Bayawan

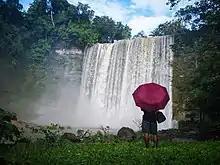
Niludhan Falls

Bayawan has one of the most barren mountains in the province. The Department of Environment & Natural Resources (DENR) have classified that 72.7% and 27.3% (198.05 km) of the total land area of Bayawan as A&D (alienable and disposable) and as forestlands respectively. However, recent assessment of land use utilization shows that only 17.8% of the total land area is used as forestlands. From these, it can be deduced that a large portion of the land area supposedly classified as forestlands are cultivated and unsuitably used. This situation can be attributed to the improper settling and farming practices of the people in the hinterlands. There are uncontrolled and unmonitored conversions of classified forestlands through slash and burn practices, then cultivation by the people in all parts of the upland barangays. However, these lands have or in the process of application for land titles (ownership).